Charles Inglis (Royal Navy officer, died 1791)

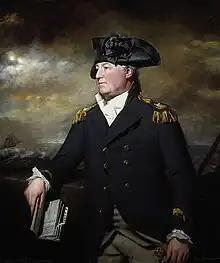
Portrait by Sir Henry Raeburn, 1783

Charles Inglis (c. 1731 – 10 October 1791) was an officer of the Royal Navy who saw service during the War of the Austrian Succession, the Seven Years' War, and the American War of Independence, rising to the rank of rear-admiral.